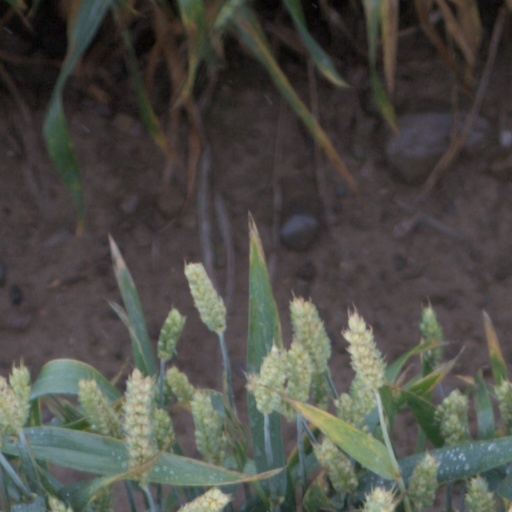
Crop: wheat